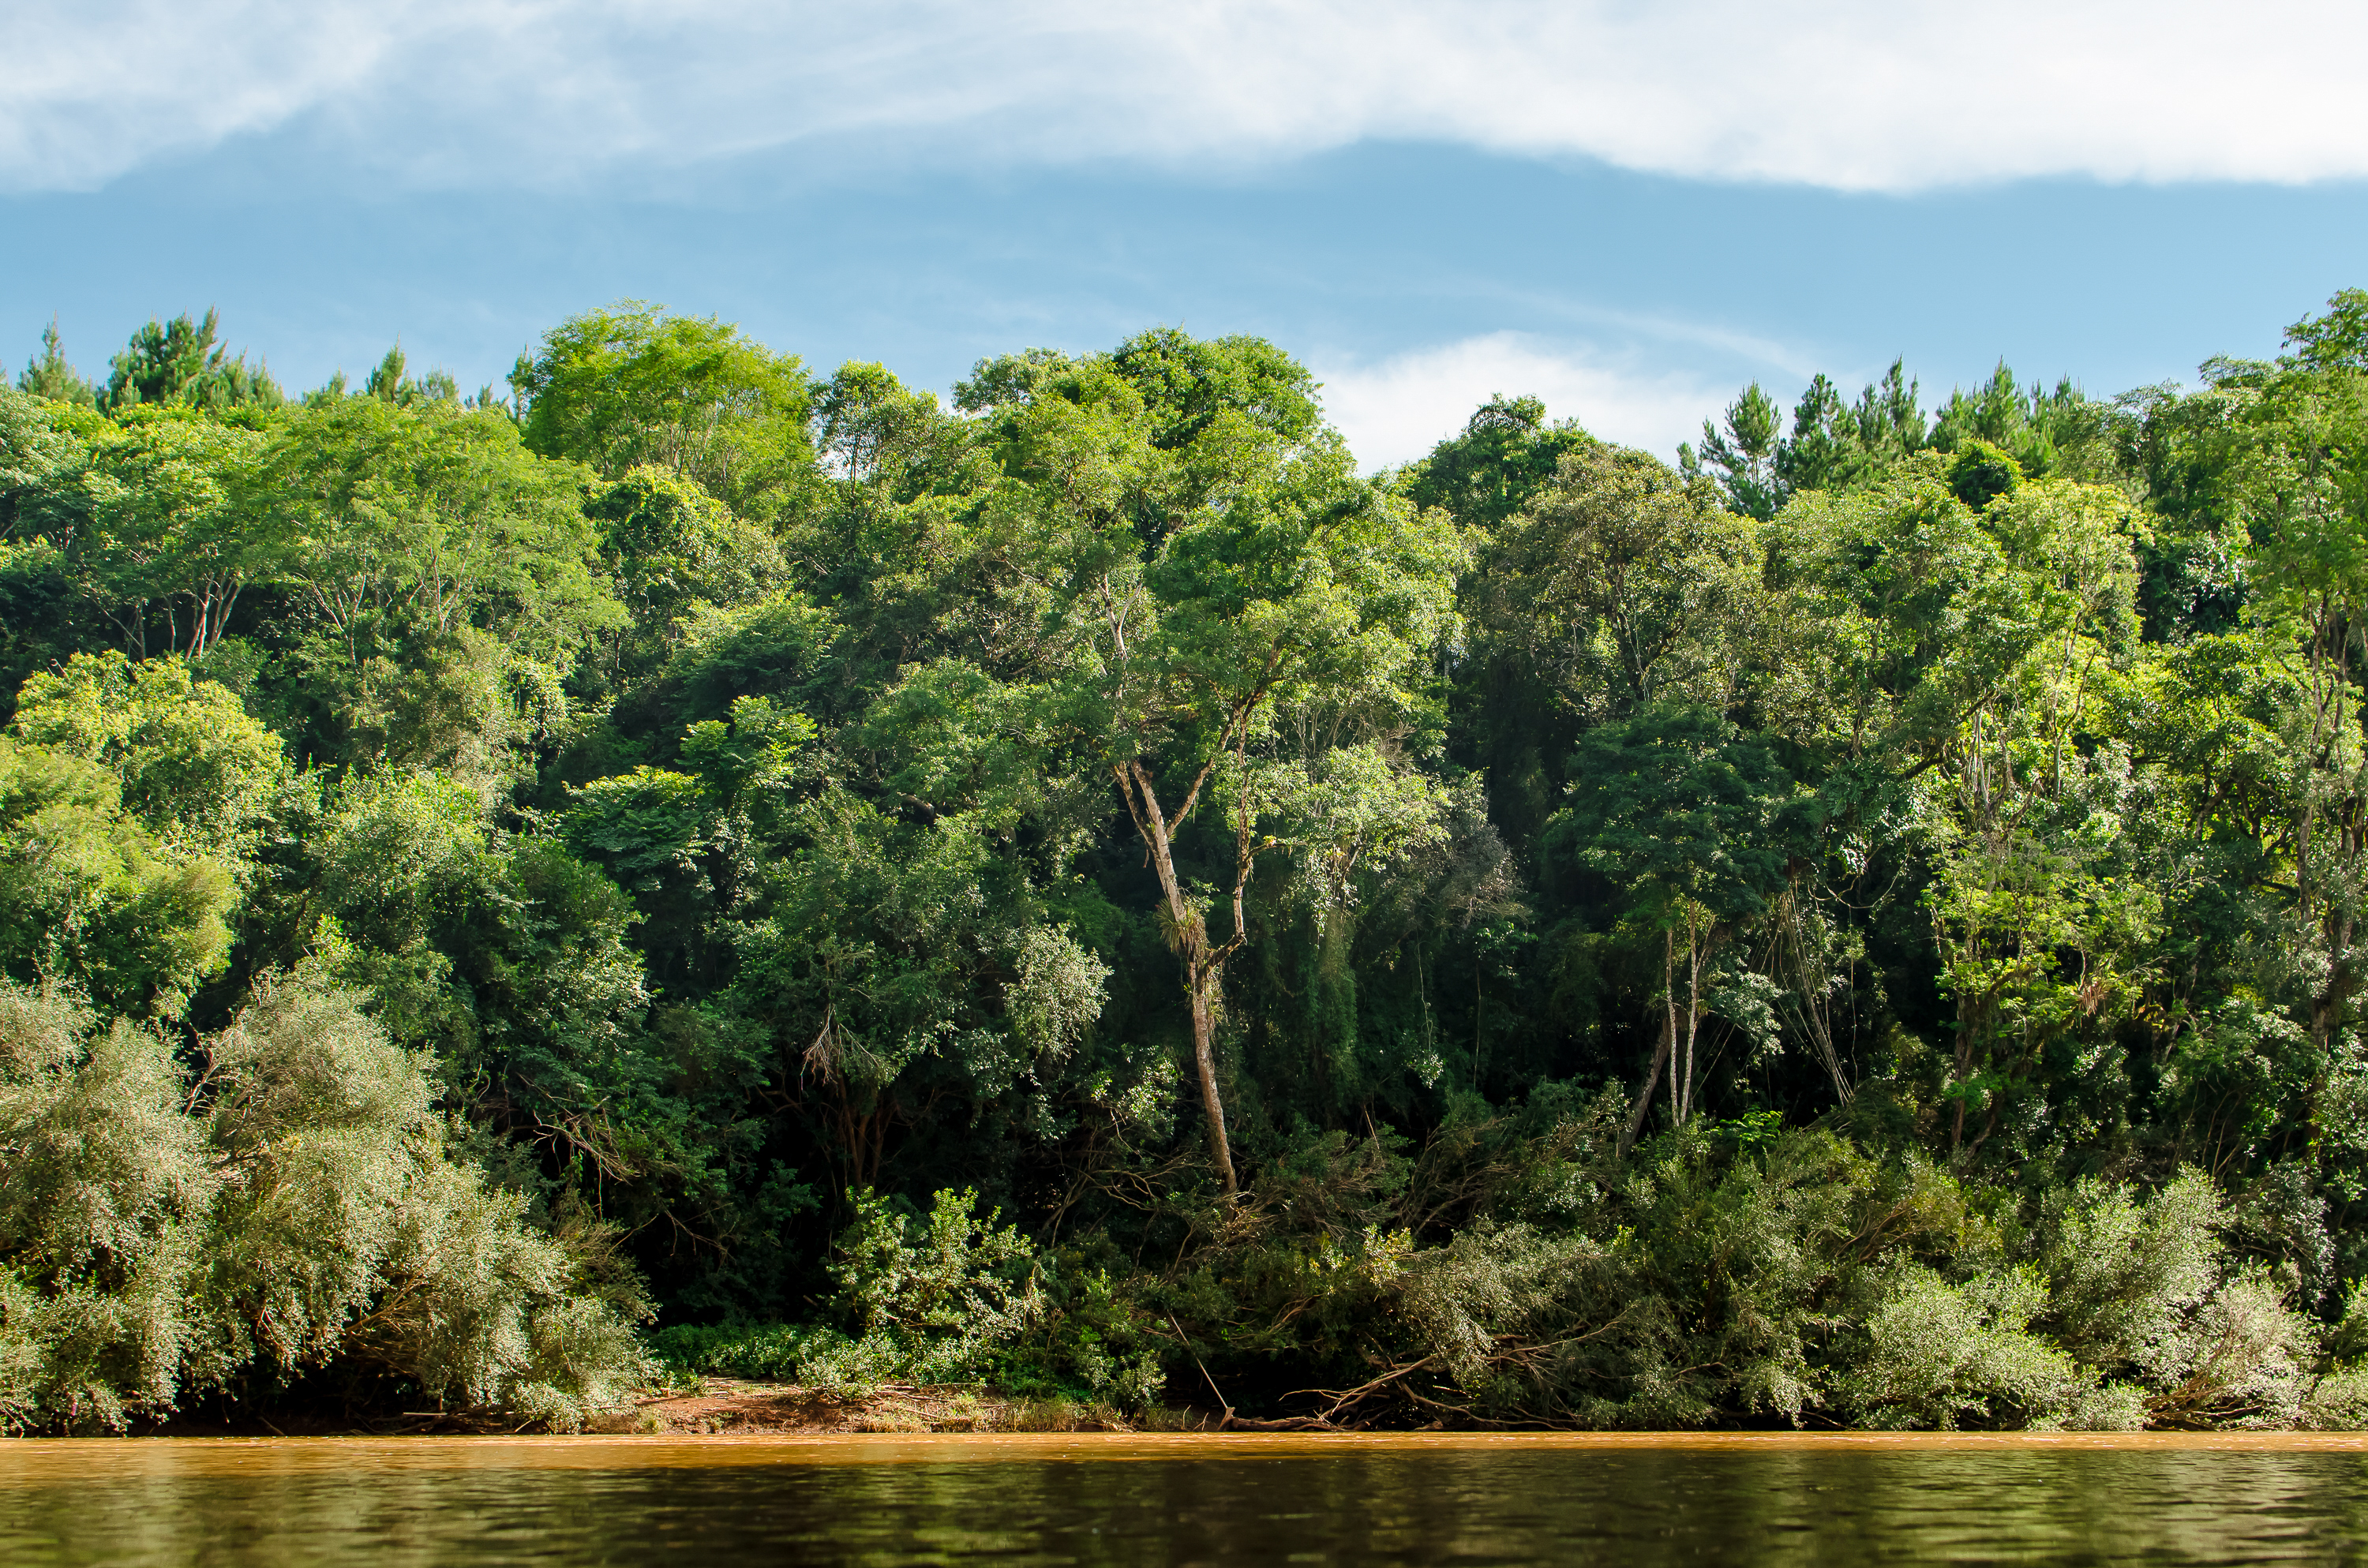
tree, nature, forest, wilderness, lake, river, jungle, vegetation, rainforest, argentina, woodland, misiones, habitat, ecosystem, natural environment, geographical feature, woody plant